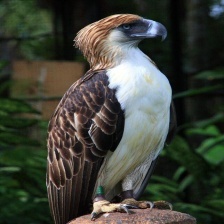
Species: PHILIPPINE EAGLE
Scientific name: PITHECOPHAGA JEFFERYI